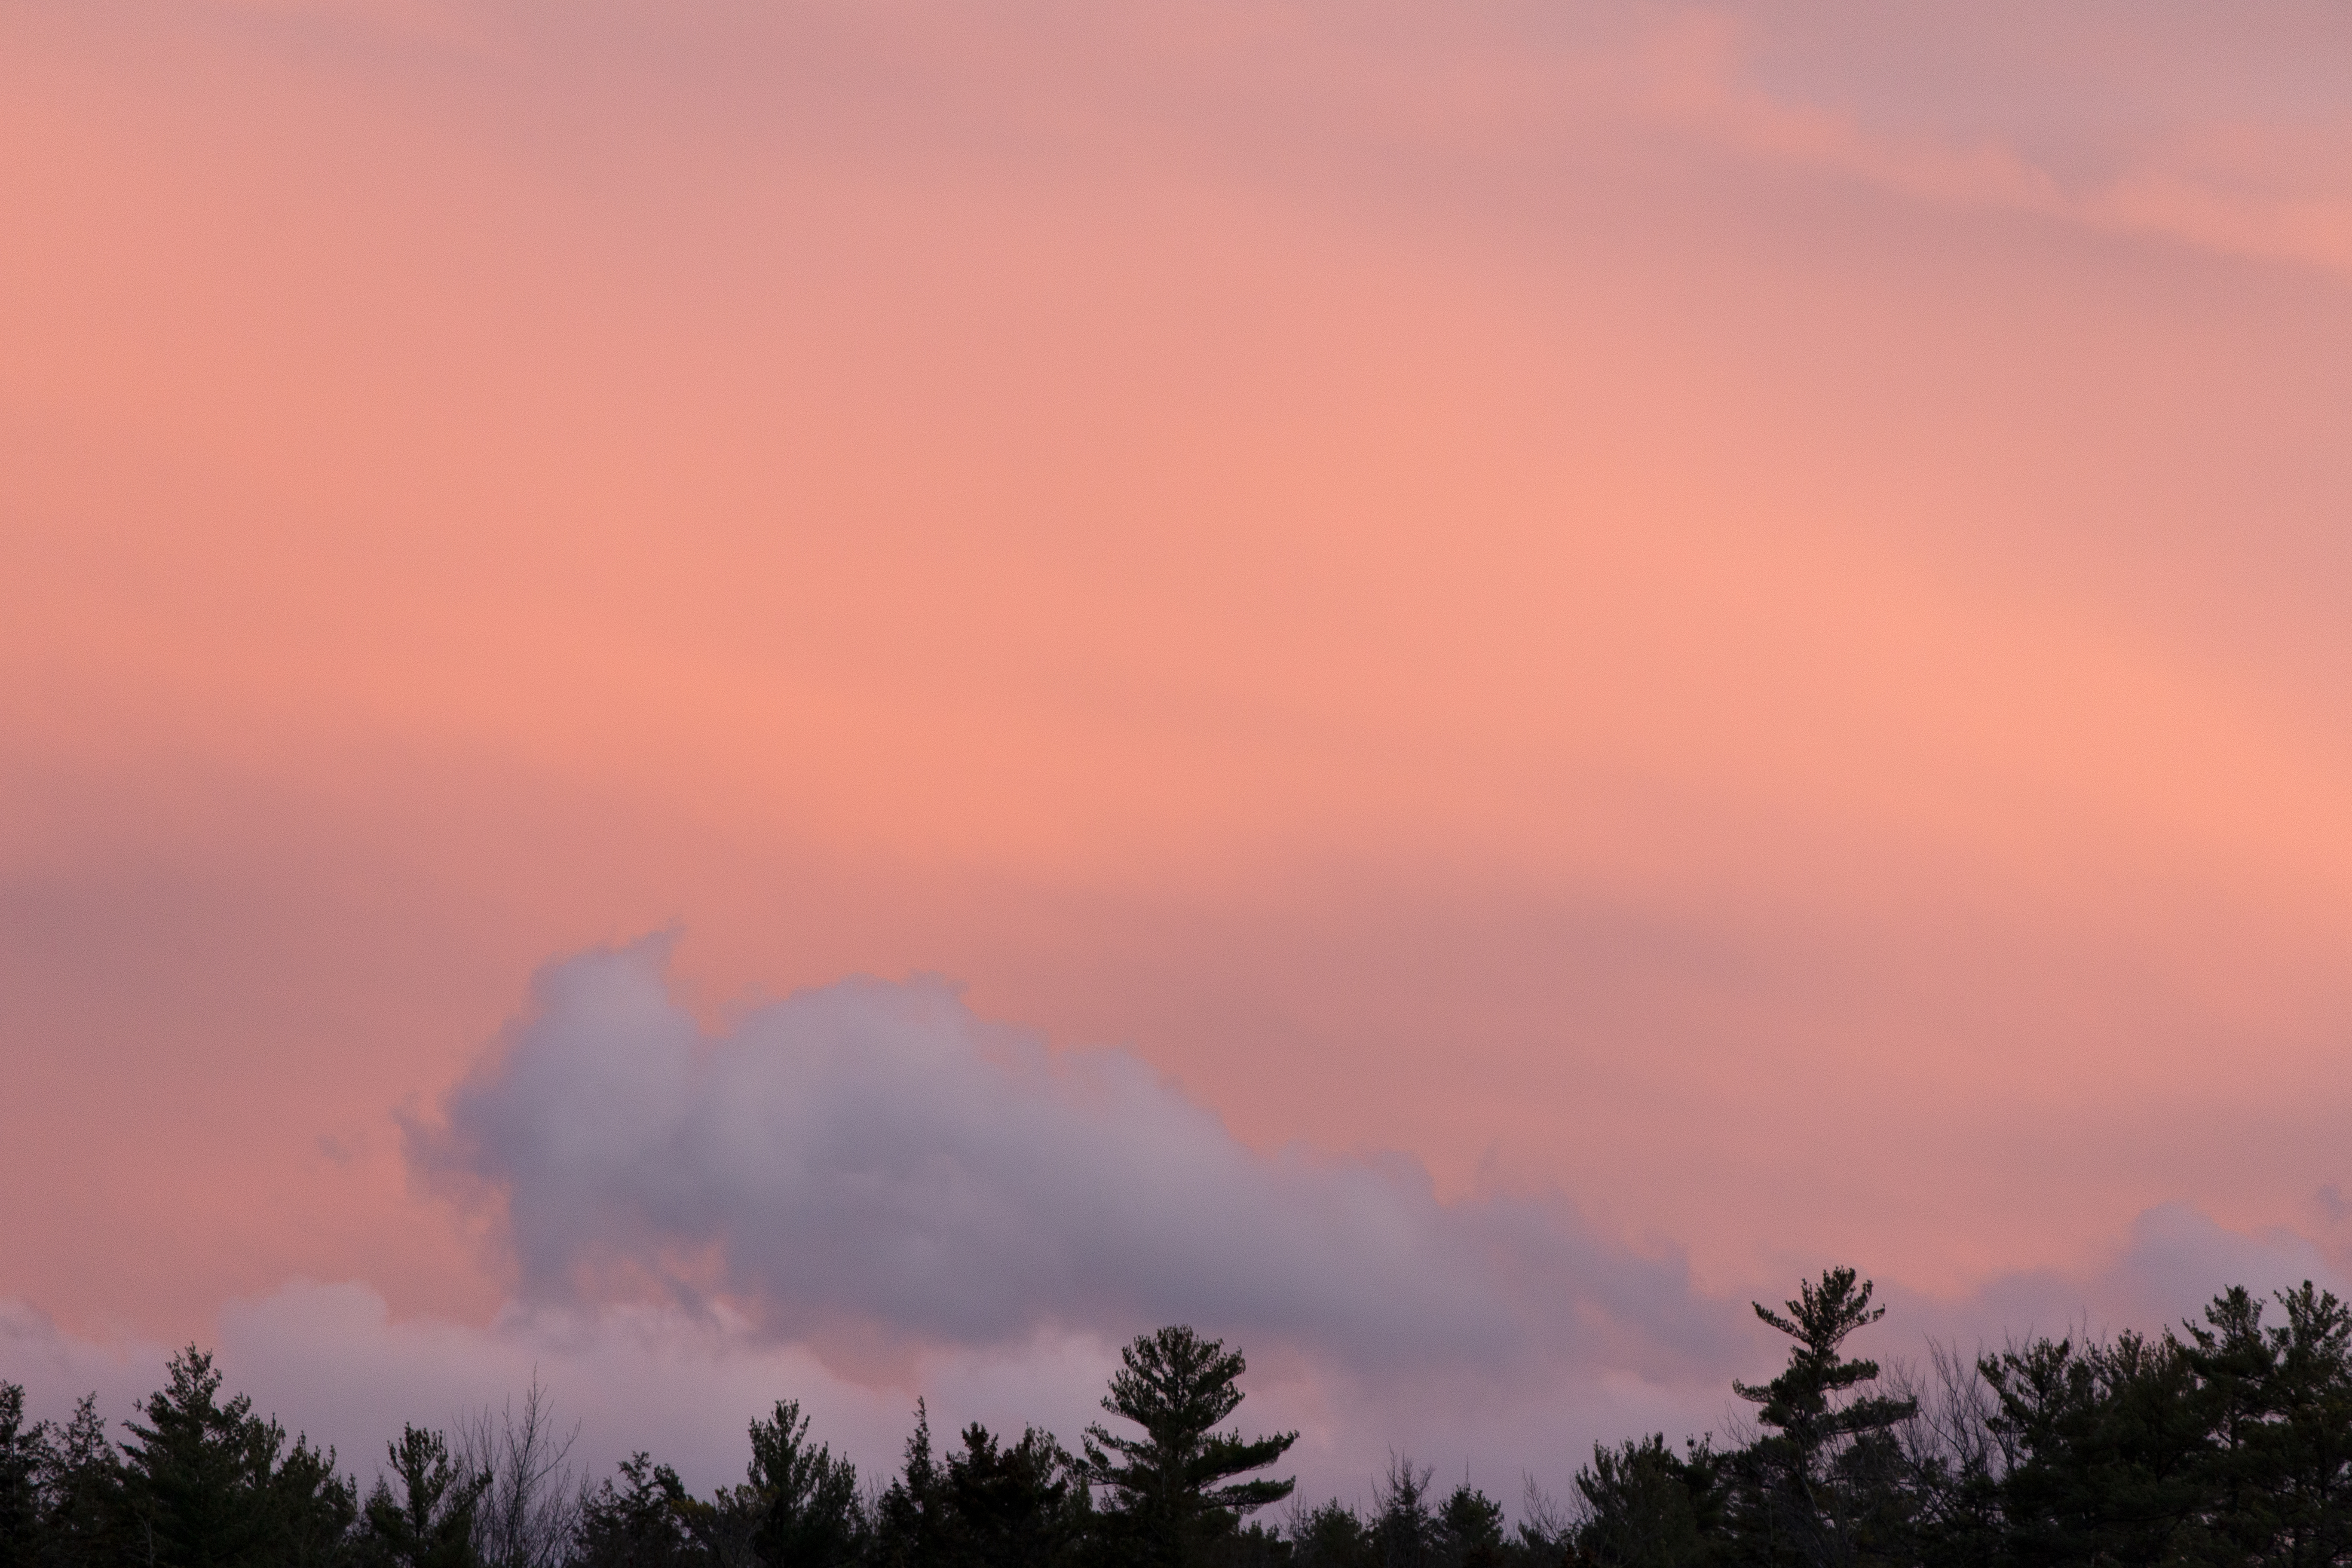
sky, cloud, atmospheric phenomenon, afterglow, pink, red sky at morning, evening, atmosphere, red, tree, morning, sunset, dusk, daytime, sunrise, horizon, cumulus, dawn, meteorological phenomenon, rural area, sunlight, celestial event, plant, landscape, night